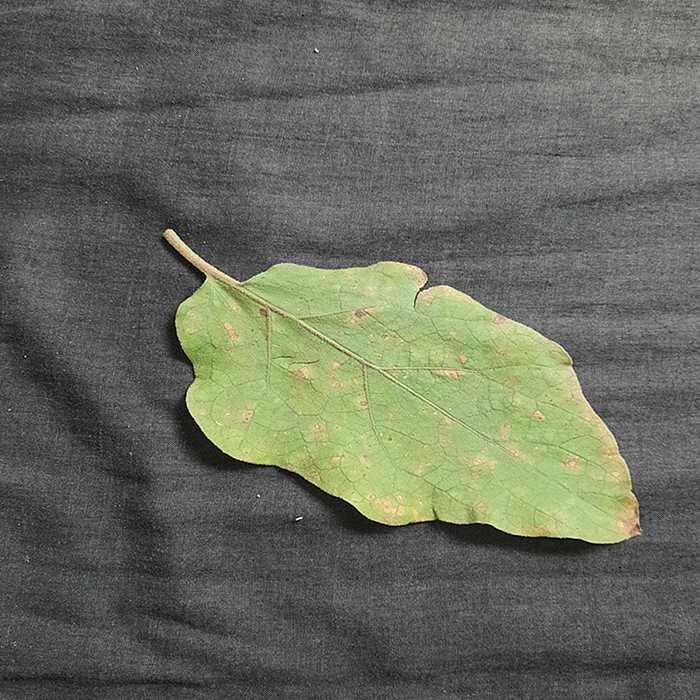
Plant: Eggplant
Label: Eggplant Cercopora leaf spot